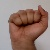
The image shows a hand gesture representing the letter 'A' in Indian Sign Language.